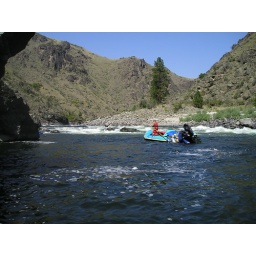
Saving wrapped Guide boat in china rapid lower salmon river 5 of 5